Centurion-class battleship

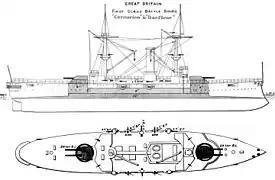

The "Centurion"s had an overall length of and a length between perpendiculars of , and a beam of . Their draught at normal load was and at deep load. They displaced at normal load and at deep load. The ships had a metacentric height of at deep load. In view of the paucity of docking facilities large enough to handle them in their intended operating areas, their steel hulls were sheathed in wood and copper to reduce biofouling and lengthen the time between bottom cleanings. Their crews numbered 620 officers and ratings in 1895 and 600 after they were rebuilt in the early years of the 20th century. The ships were considered good steamers and good seaboats.